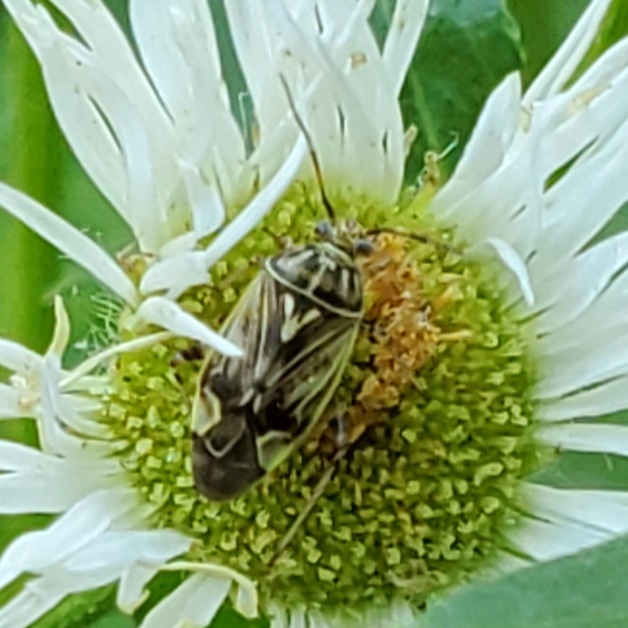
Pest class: lygus_bug